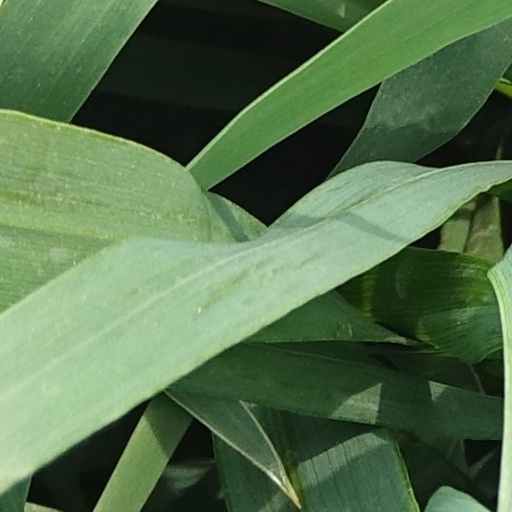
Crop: wheat